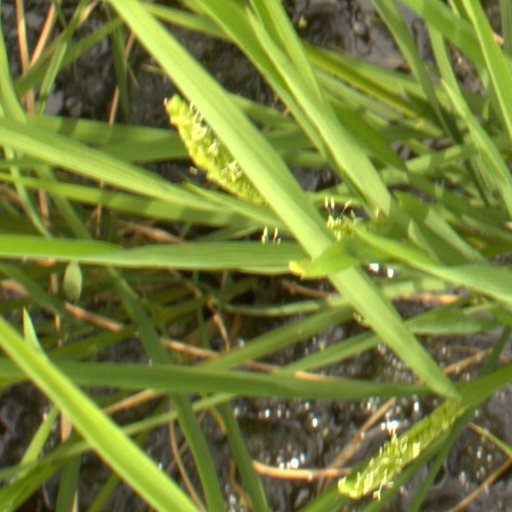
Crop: rice